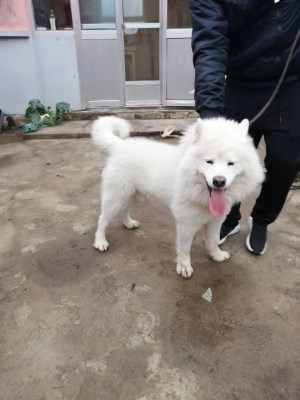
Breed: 2192-n000088-Samoyed